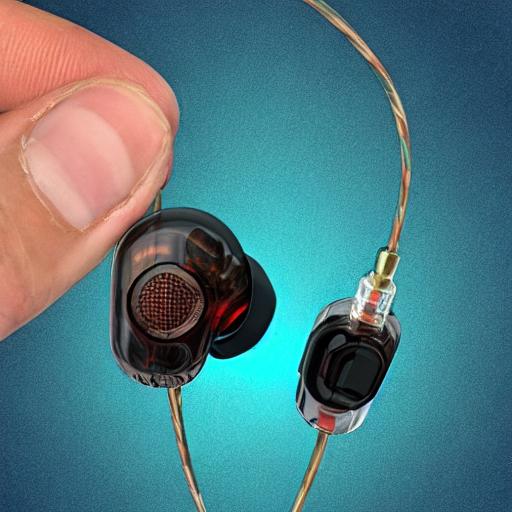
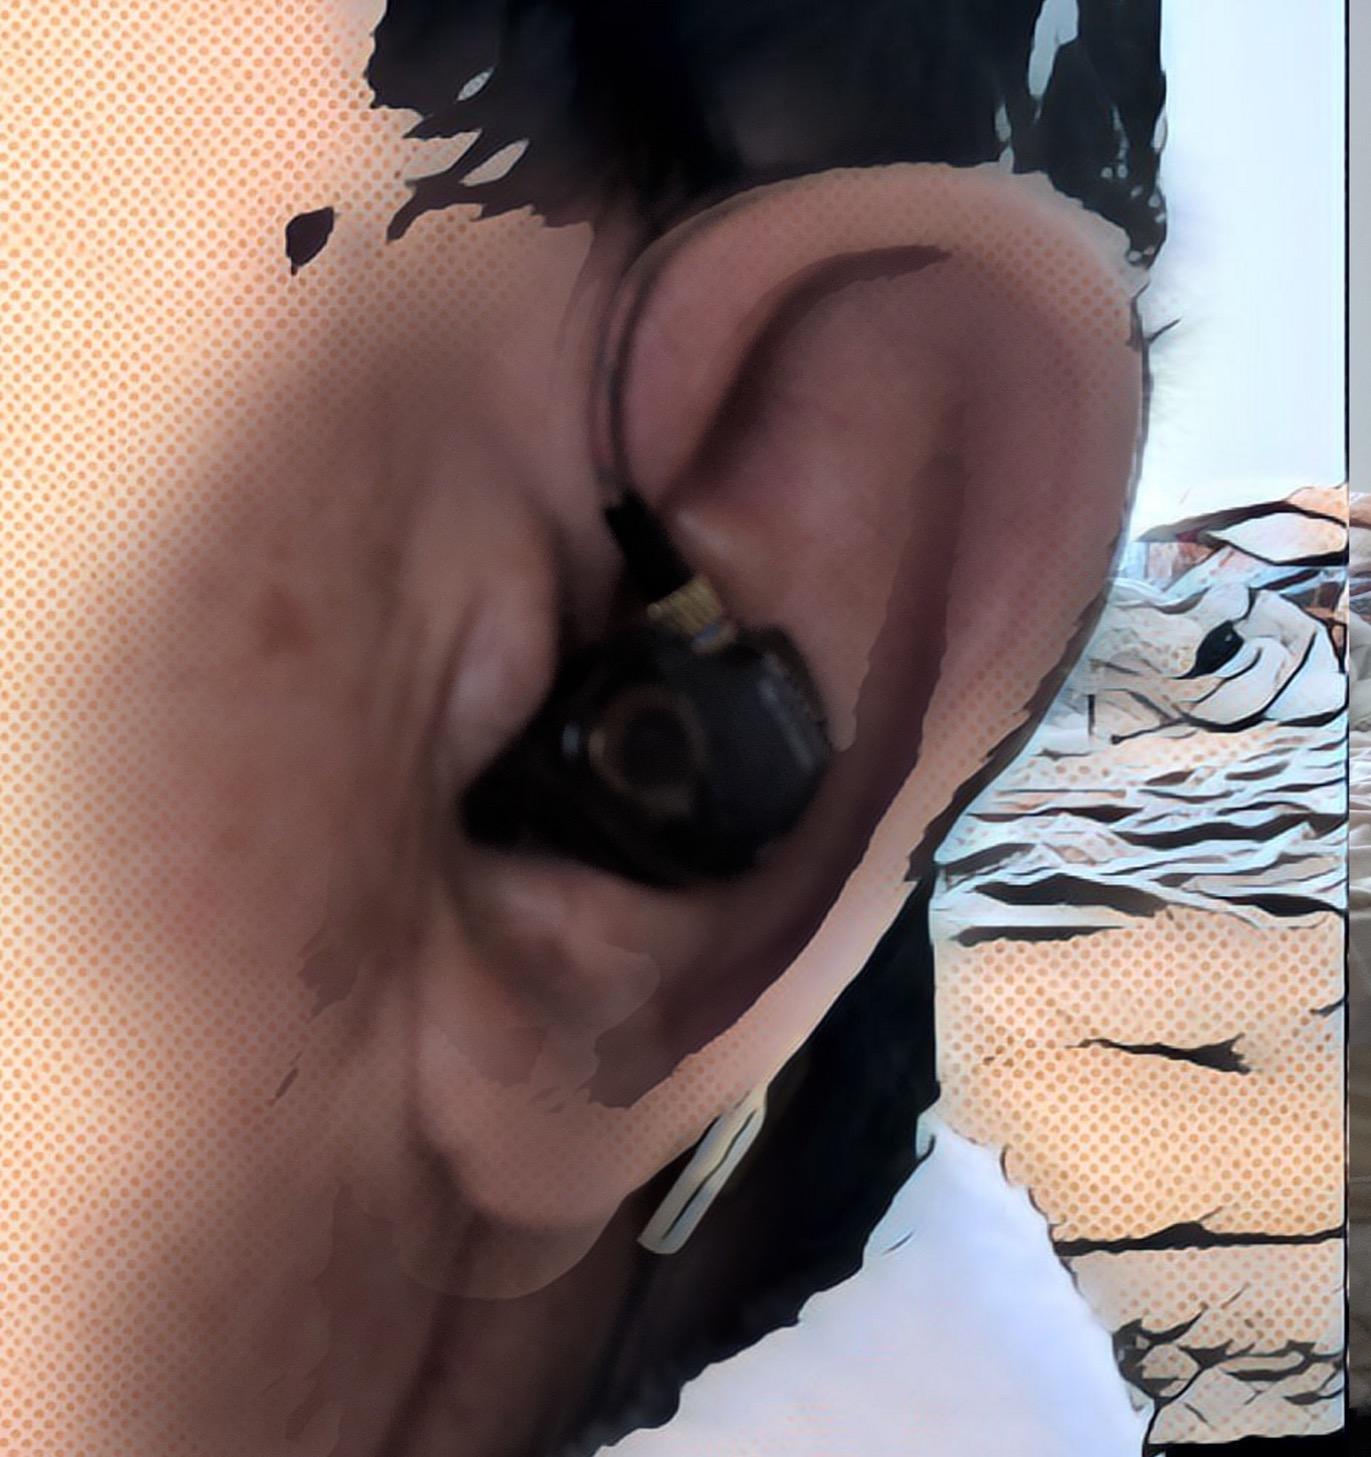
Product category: headphones
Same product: no